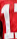
Number: 1